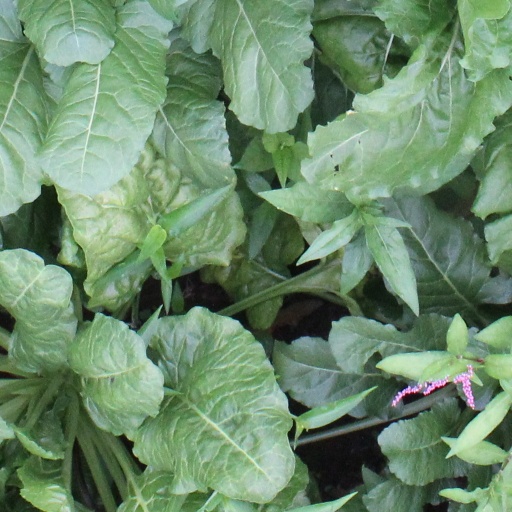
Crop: sugar beet